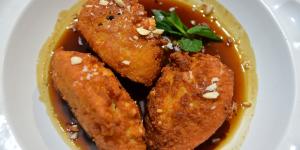
torrejas de almendra